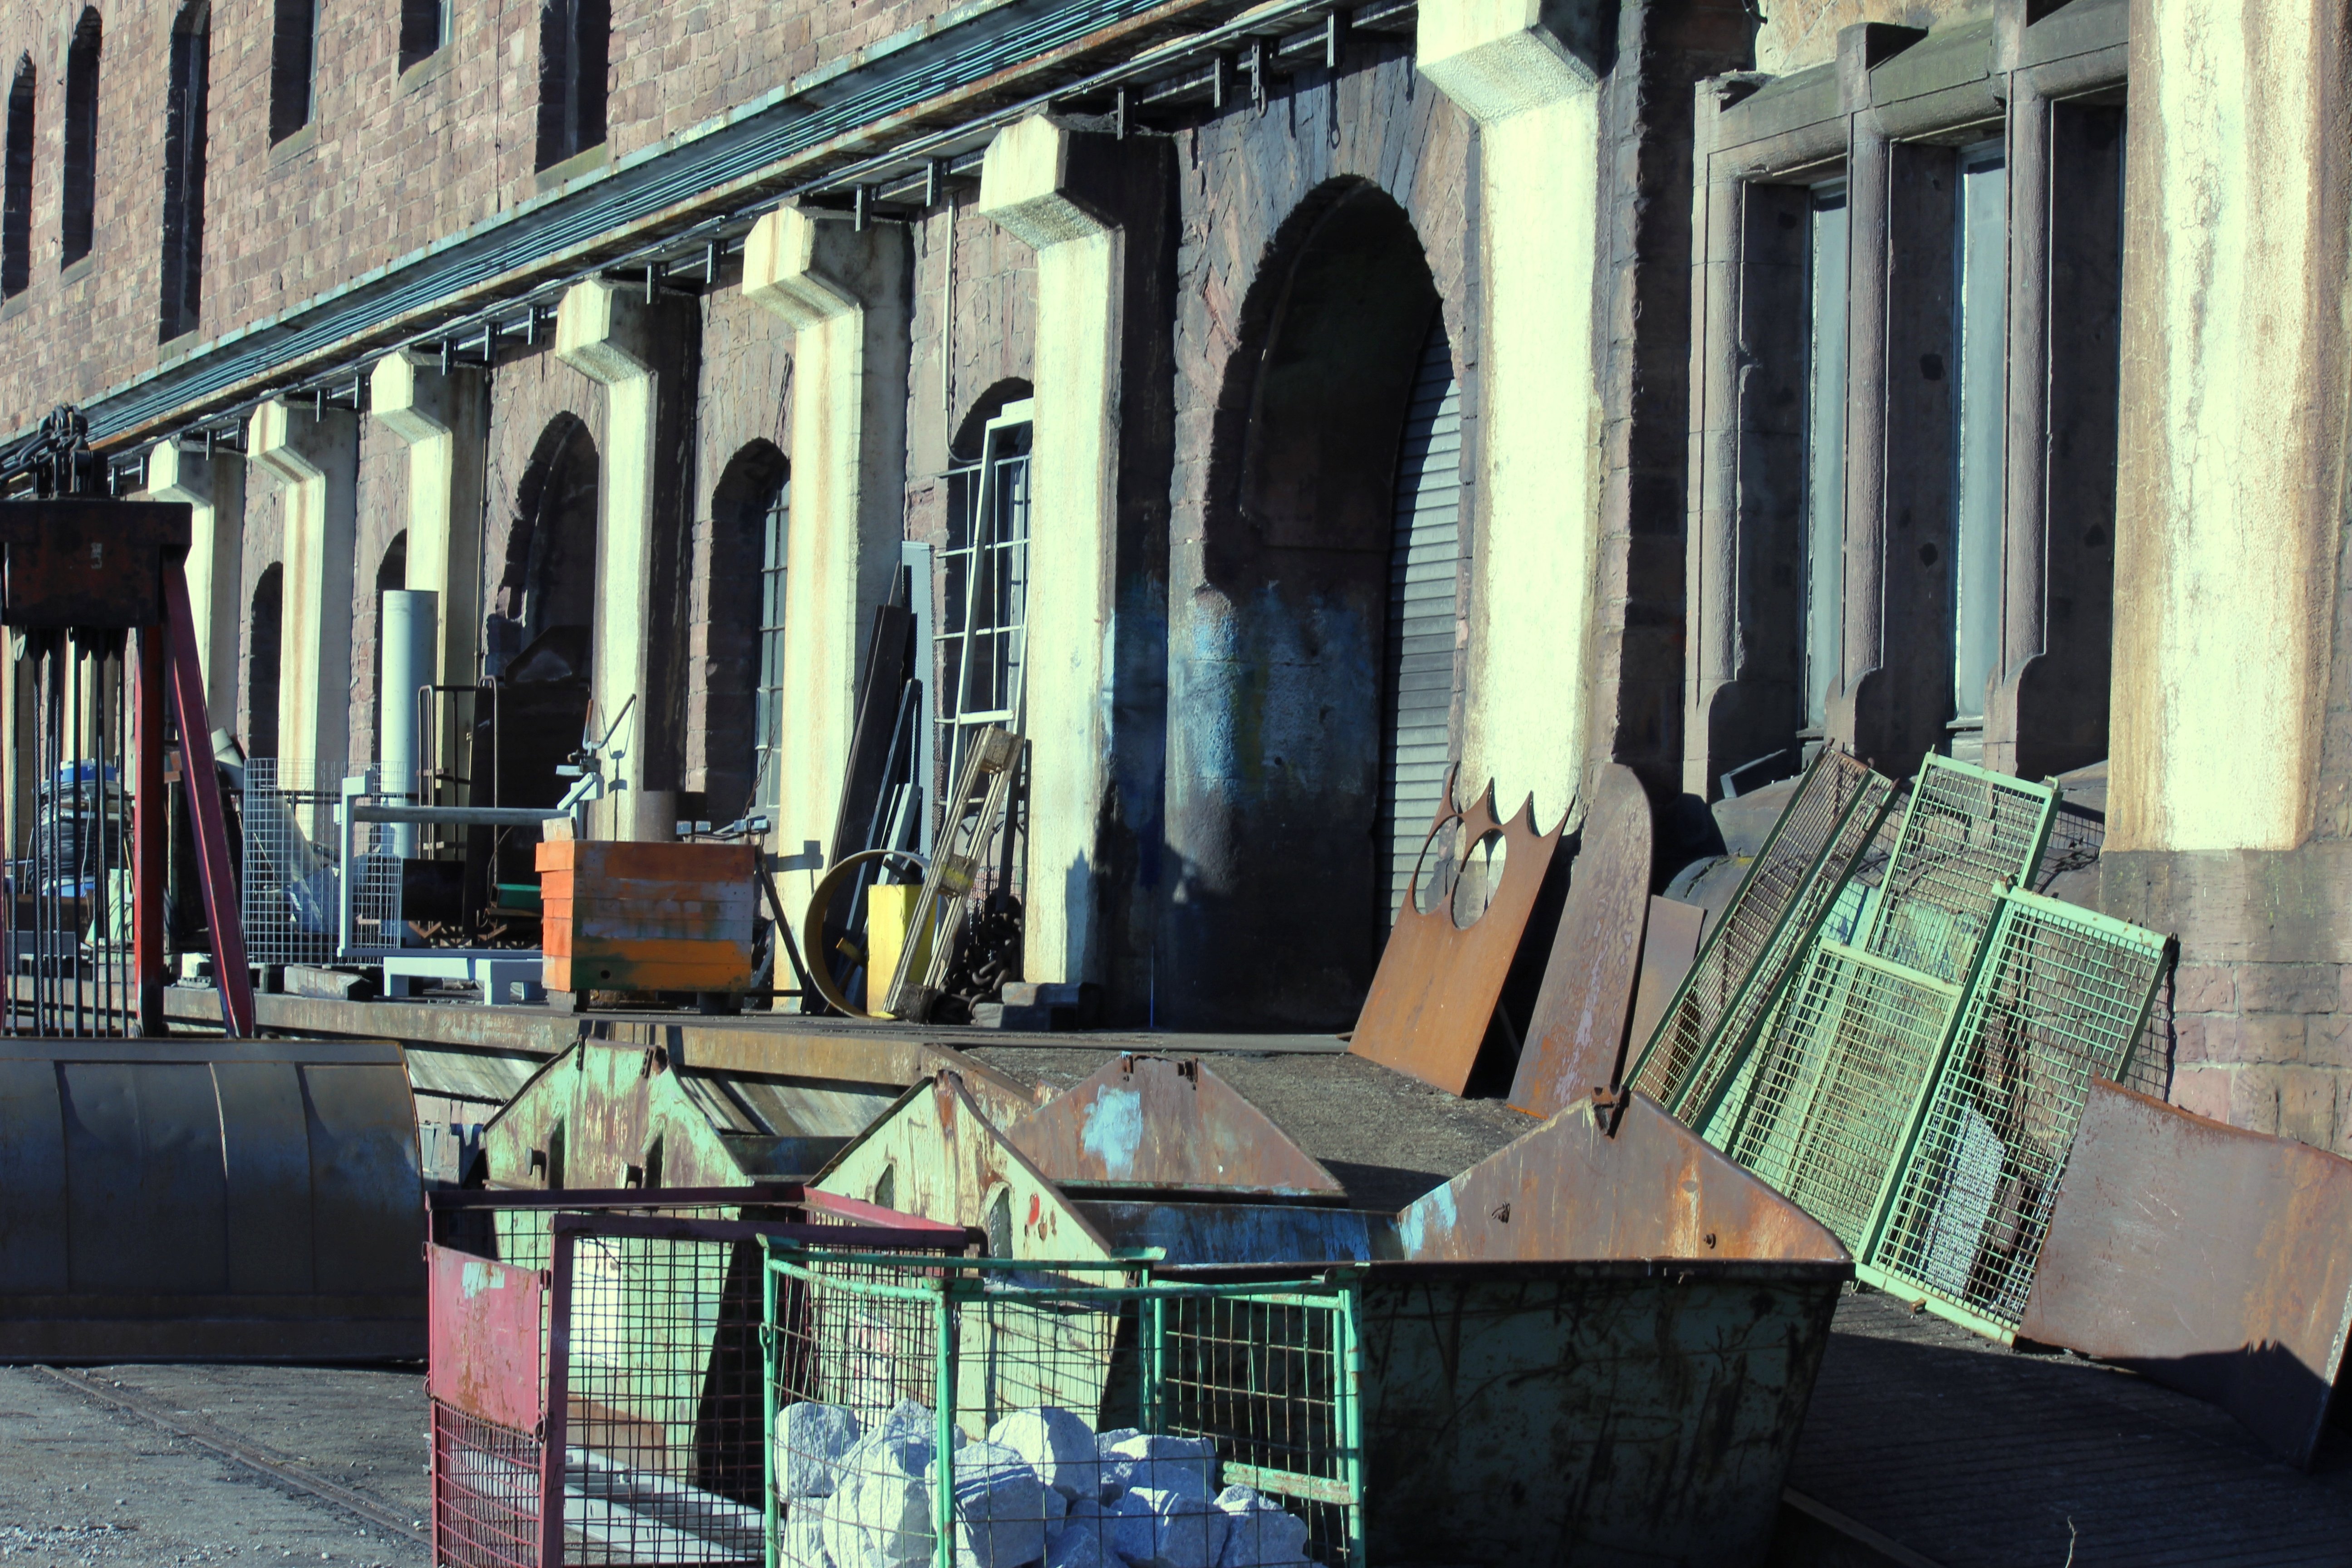
road, street, alley, port, stock, scrap, urban area